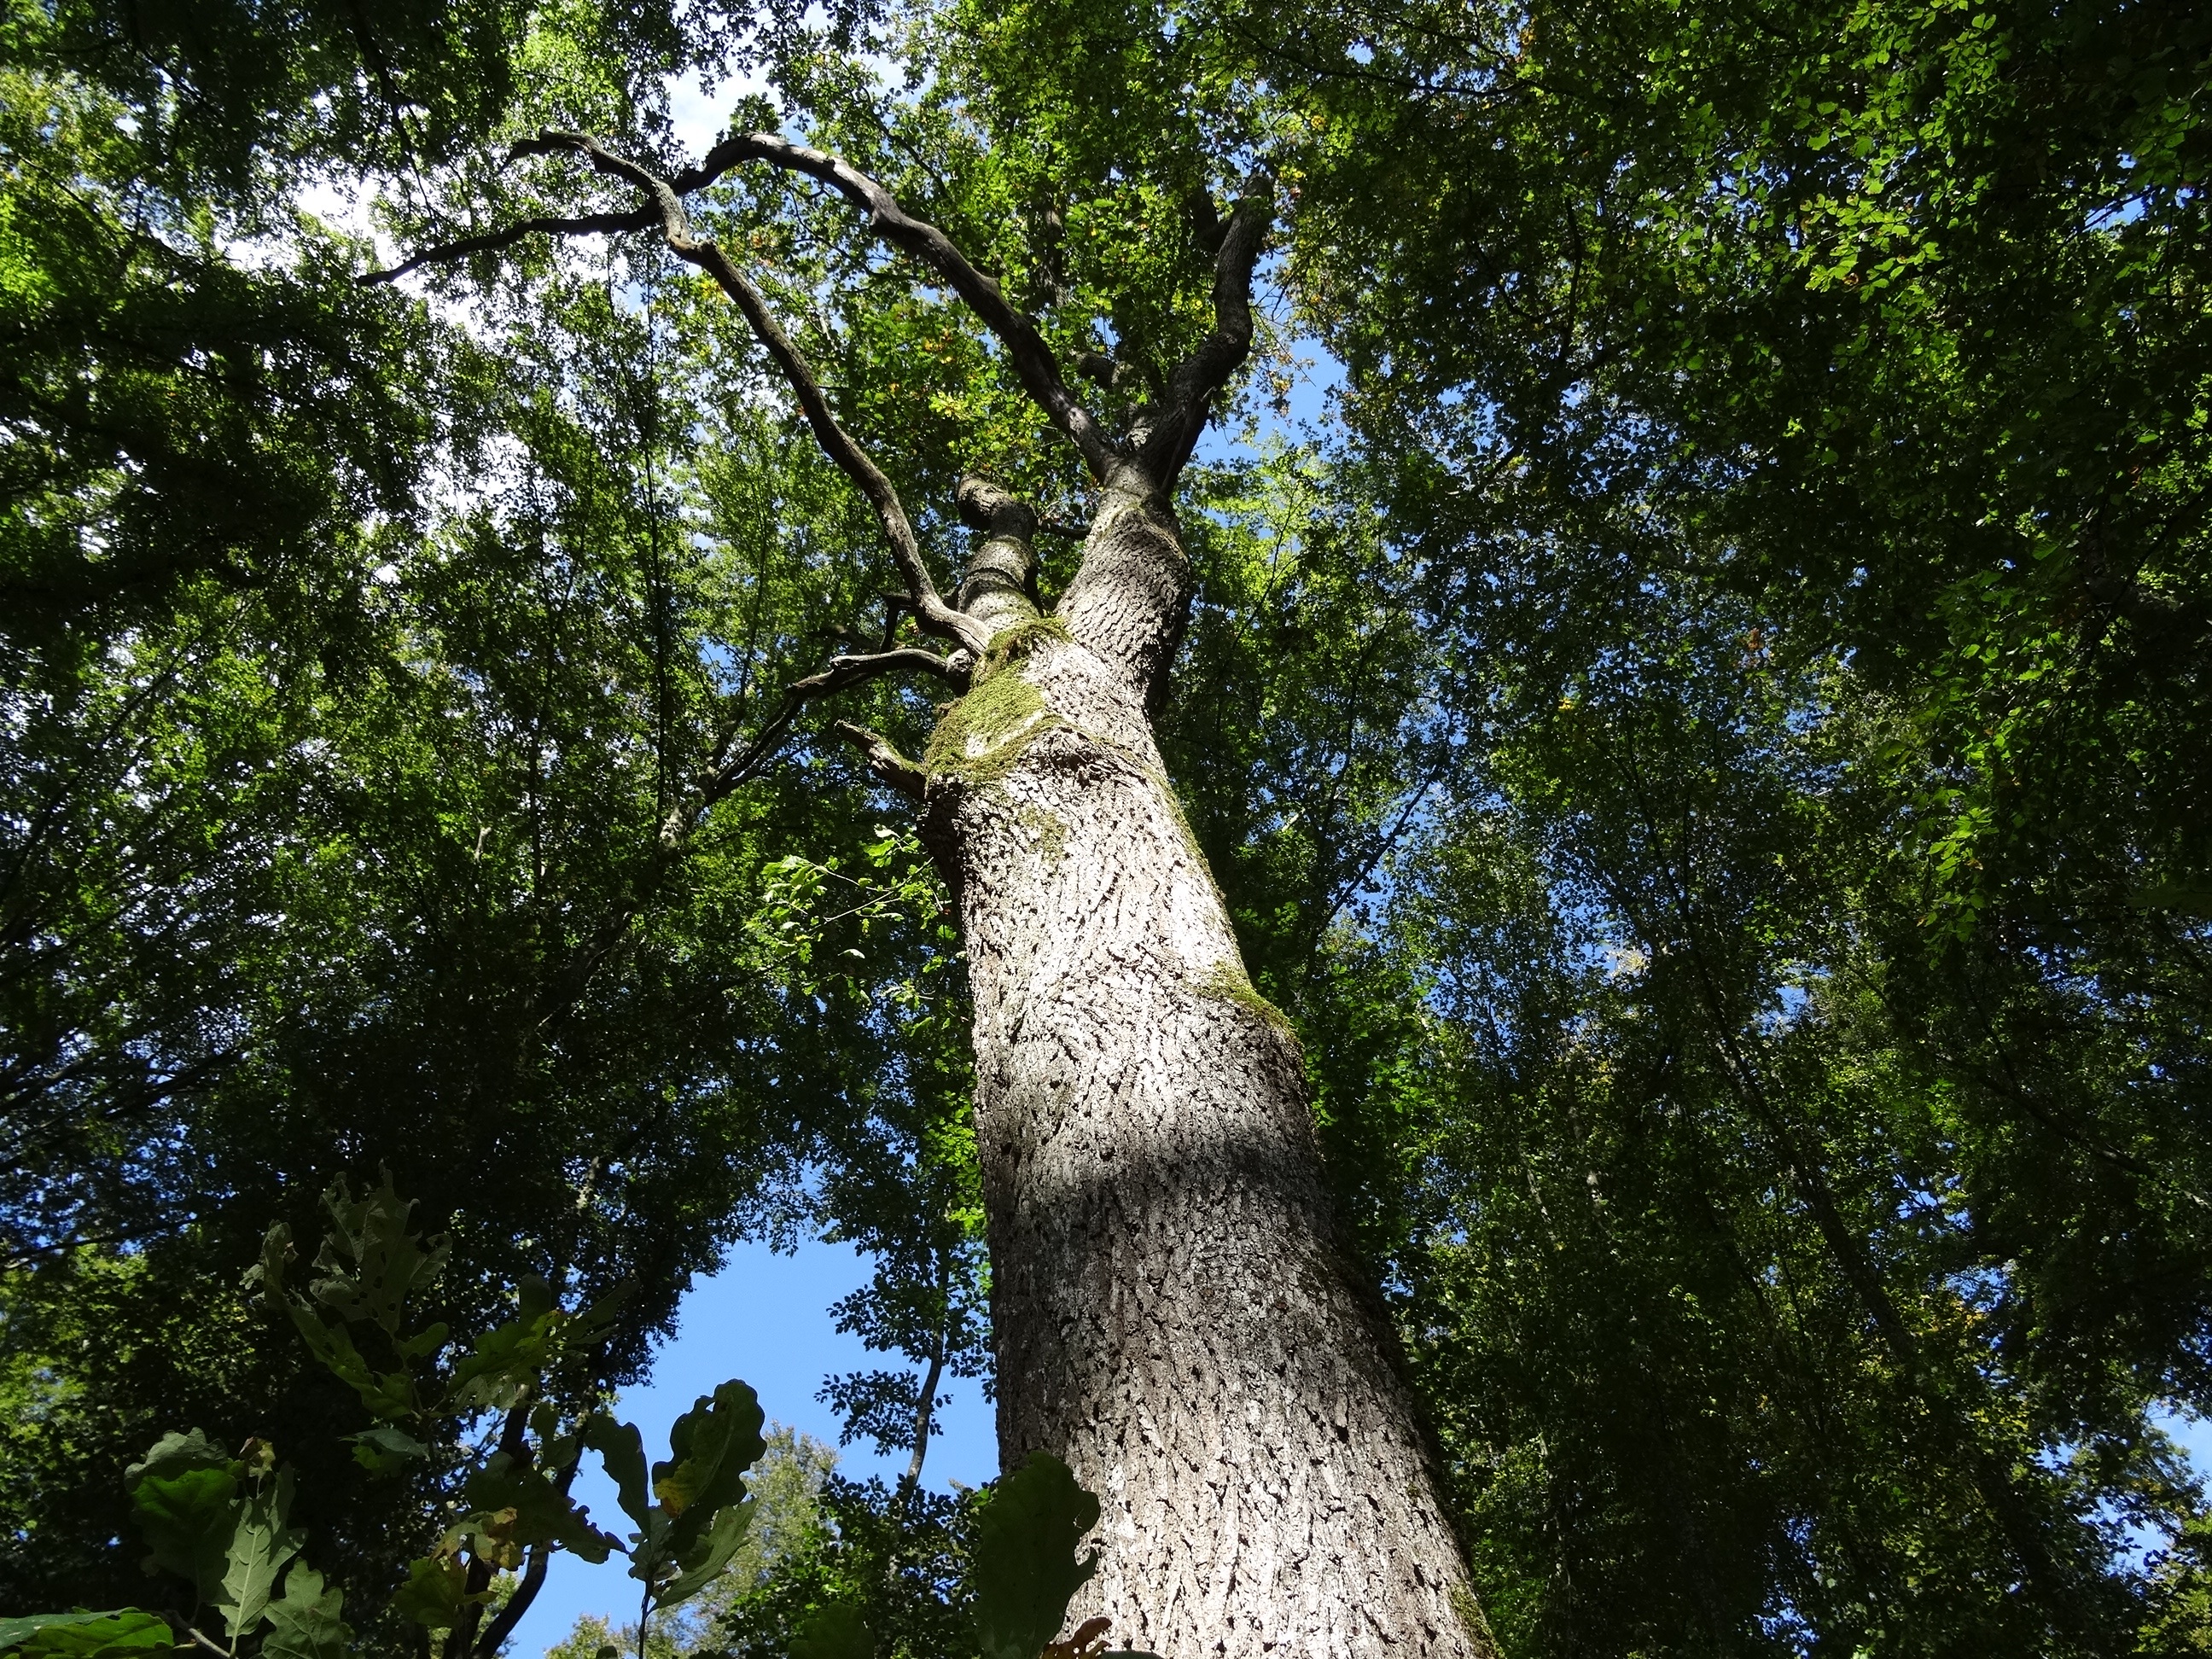
tree, nature, forest, branch, plant, leaf, flower, trunk, log, green, high, botany, deciduous forest, deciduous, grove, woodland, habitat, autumn forest, sunbeam, flowering plant, woody plant, land plant, plane tree family